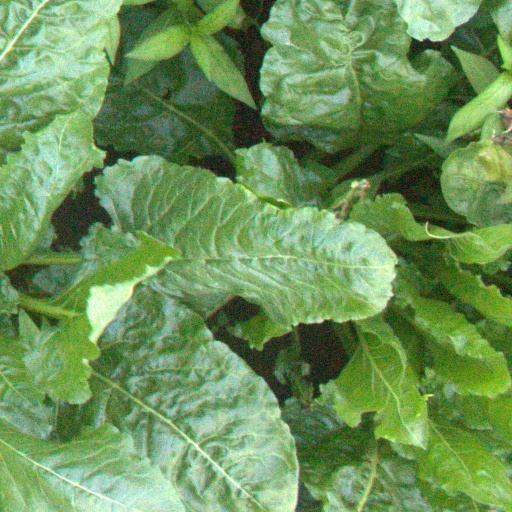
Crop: sugar beet